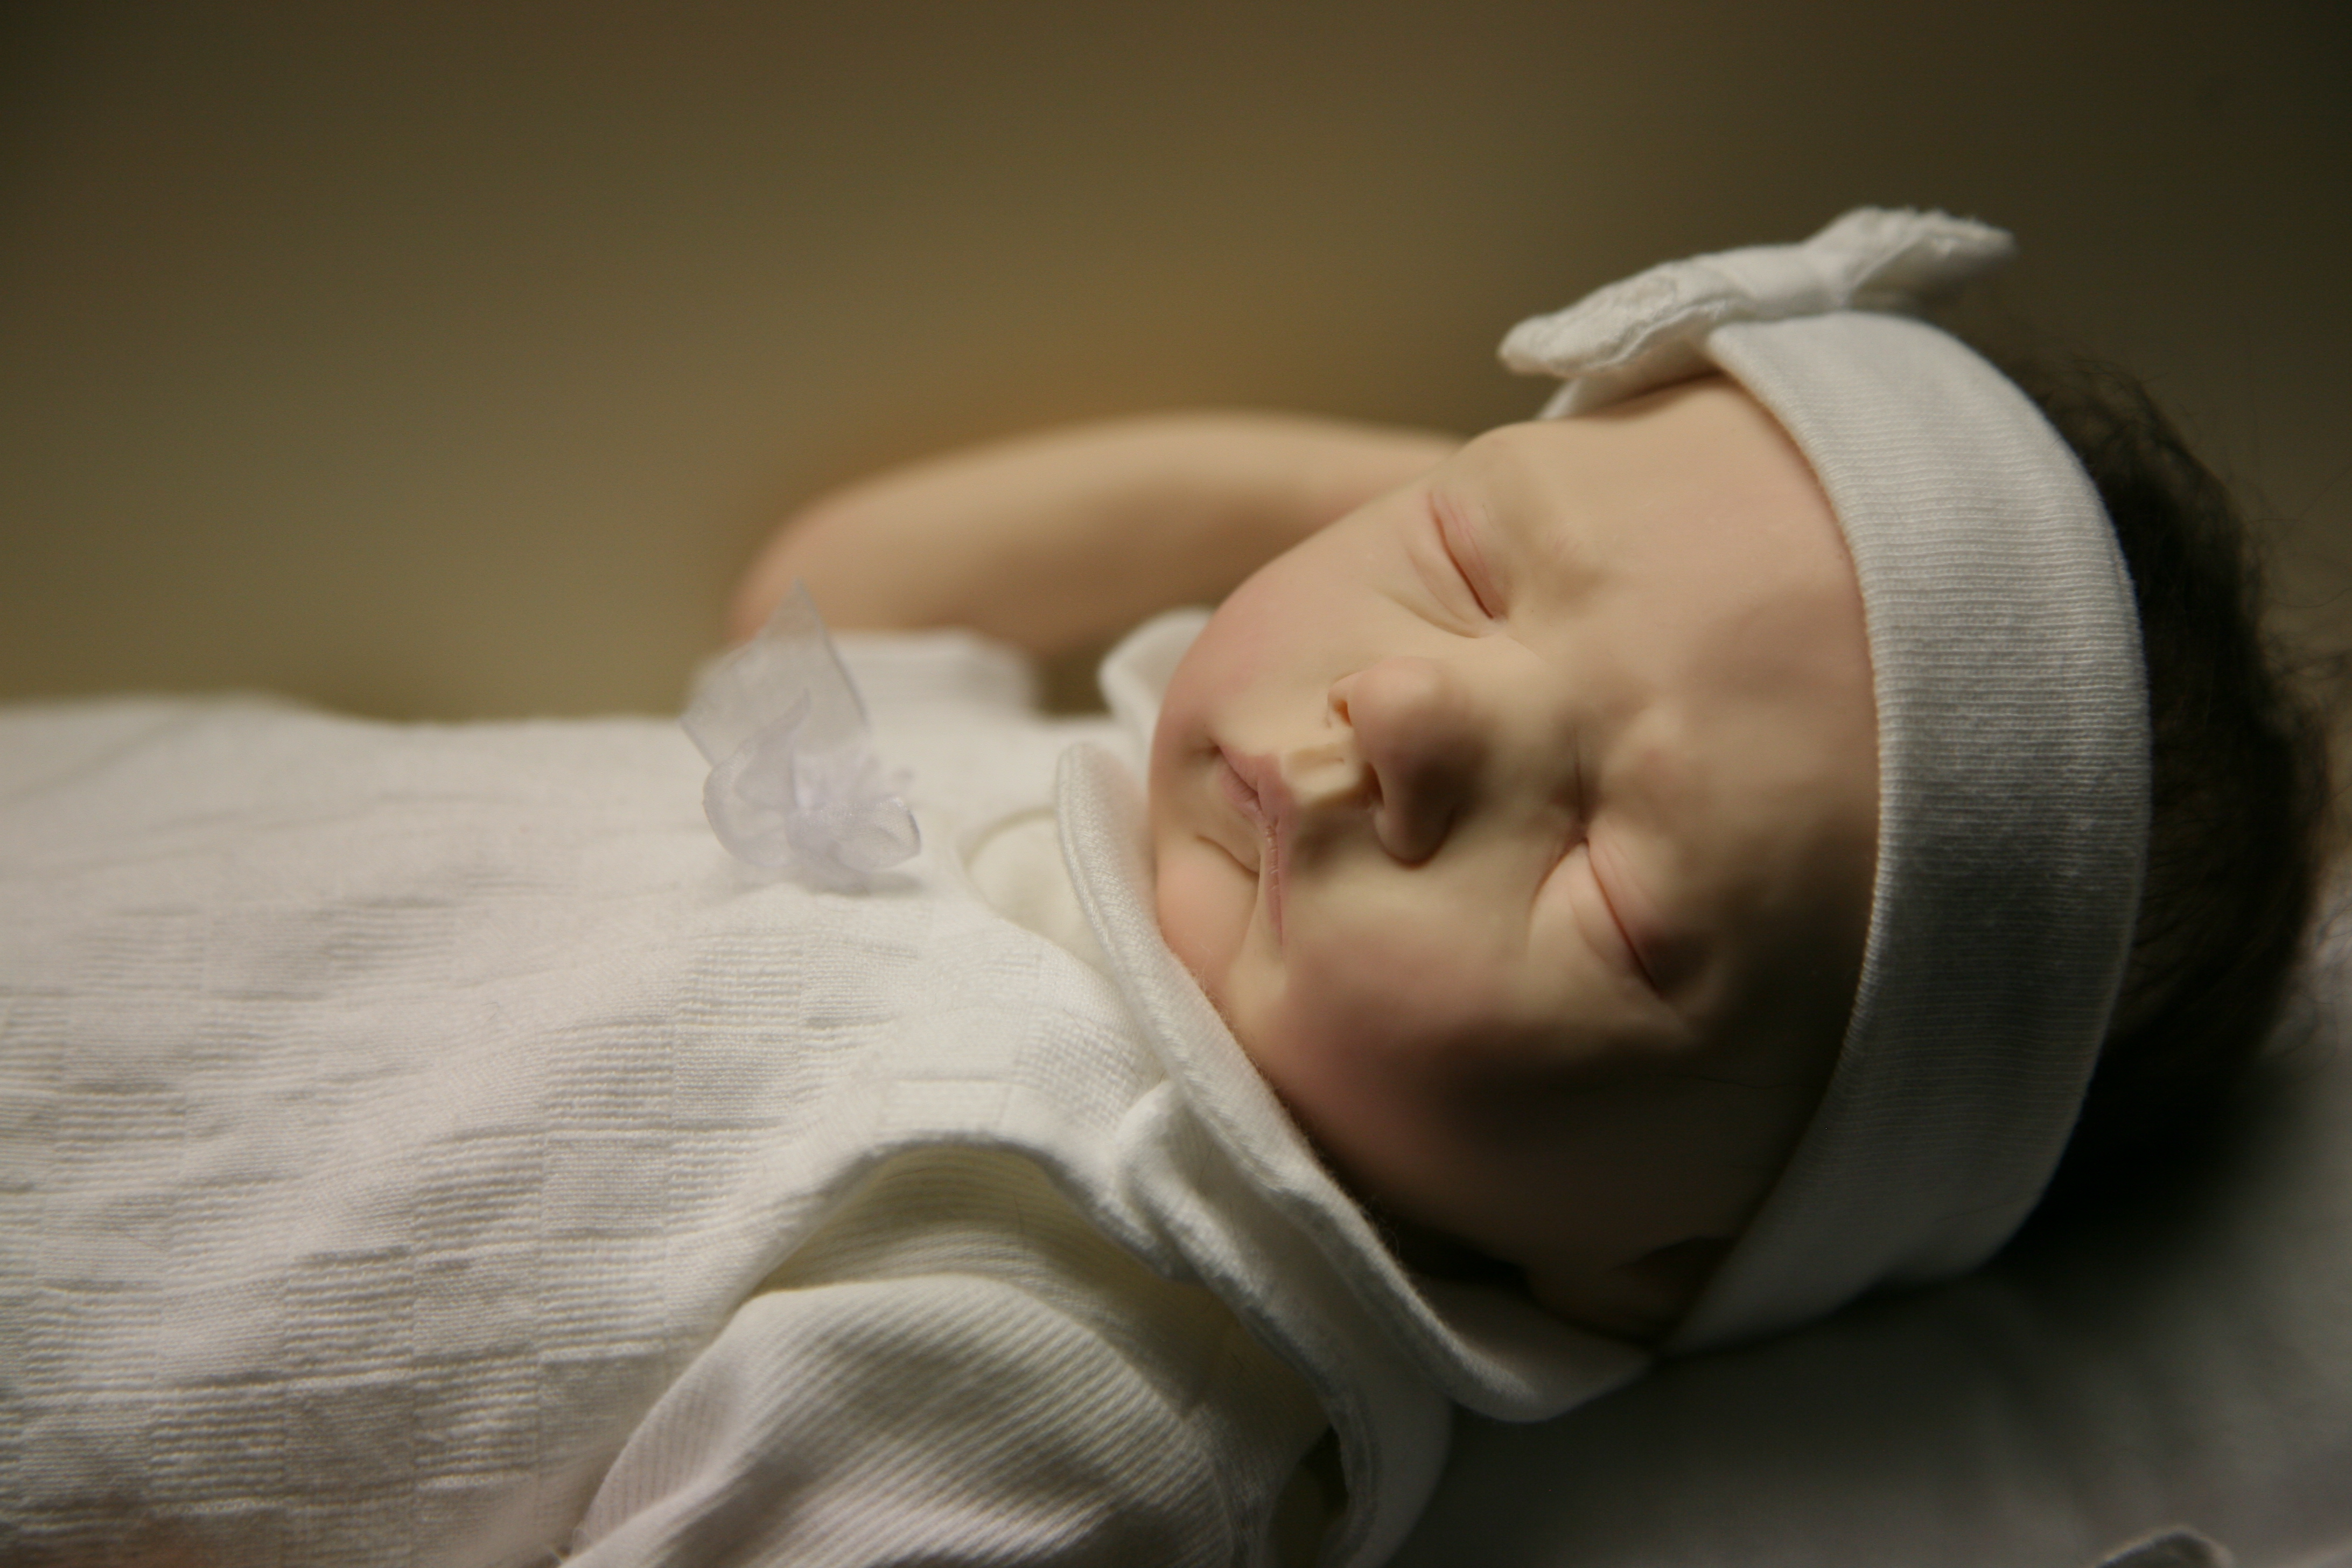
hand, person, portrait, child, toy, baby, nap, sleep, infant, toddler, skin, alsace, jouet, mus e, poup e, baigneur, portrait photography, human positions, human action